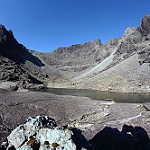
Scene: Outdoor